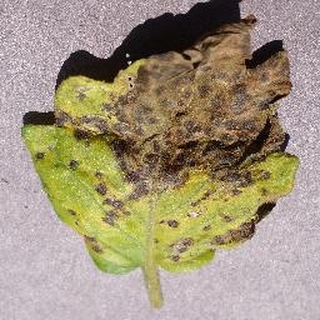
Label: tomato_septoria_leaf_spot